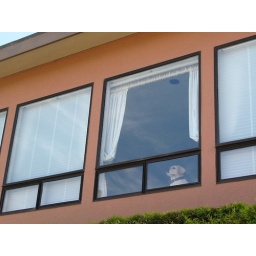
Fake dog in the window